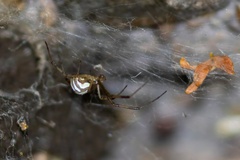
Species: Lactrodectus_hesperus